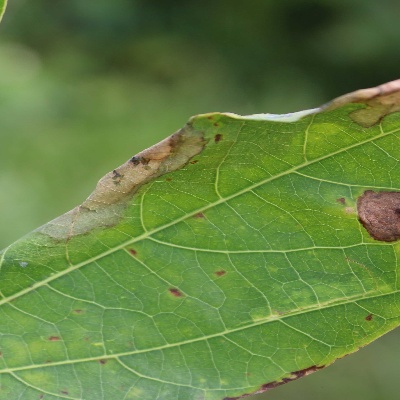
Crop: Cassava
Condition: bacterial blight